Control (video game)

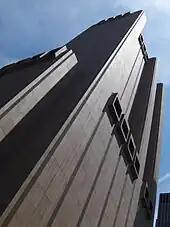
AT&T Long Lines Building served as inspiration for the Oldest House.

"Control" is played from a third-person perspective. "Control" is set within the Oldest House, a featureless Brutalist skyscraper in New York City, and the headquarters of the fictional Federal Bureau of Control (FBC), which studies Altered World Events (AWEs) and collects and studies Objects of Power from these AWEs. The Oldest House, itself a Place of Power, has an interior far larger than its exterior; an enormous, constantly shifting supernatural realm that defies the laws of spacetime. At the onset of the game, an entity called the Hiss is attempting to cross over through a dimensional barrier into this reality and has taken over numerous parts of the Oldest House, reconfiguring its architecture to its needs, as well as many of the FBC employees to fight for it. The player controls Jesse Faden, who has come to the Oldest House seeking answers about her brother after a prior AWE, and becomes involved in the fight against the Hiss.